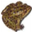
Label: frog